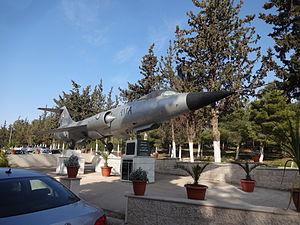
Maaz al-Kassasbeh ou Mouath al-Kassaesbah, né le 29 mai 1988 à Al-Karak et mort le 3 janvier 2015 selon la Jordanie, est un pilote de chasse jordanien.